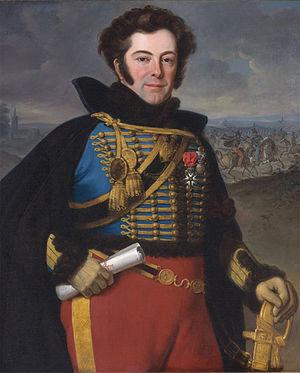
La famille de Talhouët est une famille subsistante de la noblesse française, d'ancienne extraction, originaire de Bretagne.
Auguste-Frédéric de Talhouët-Bonamour, marquis de Talhouët, est un officier général et homme politique français né à Rennes le 8 avril 1788 et mort à Paris le 12 mars 1842. Il est notamment maréchal de camp puis pair de France.